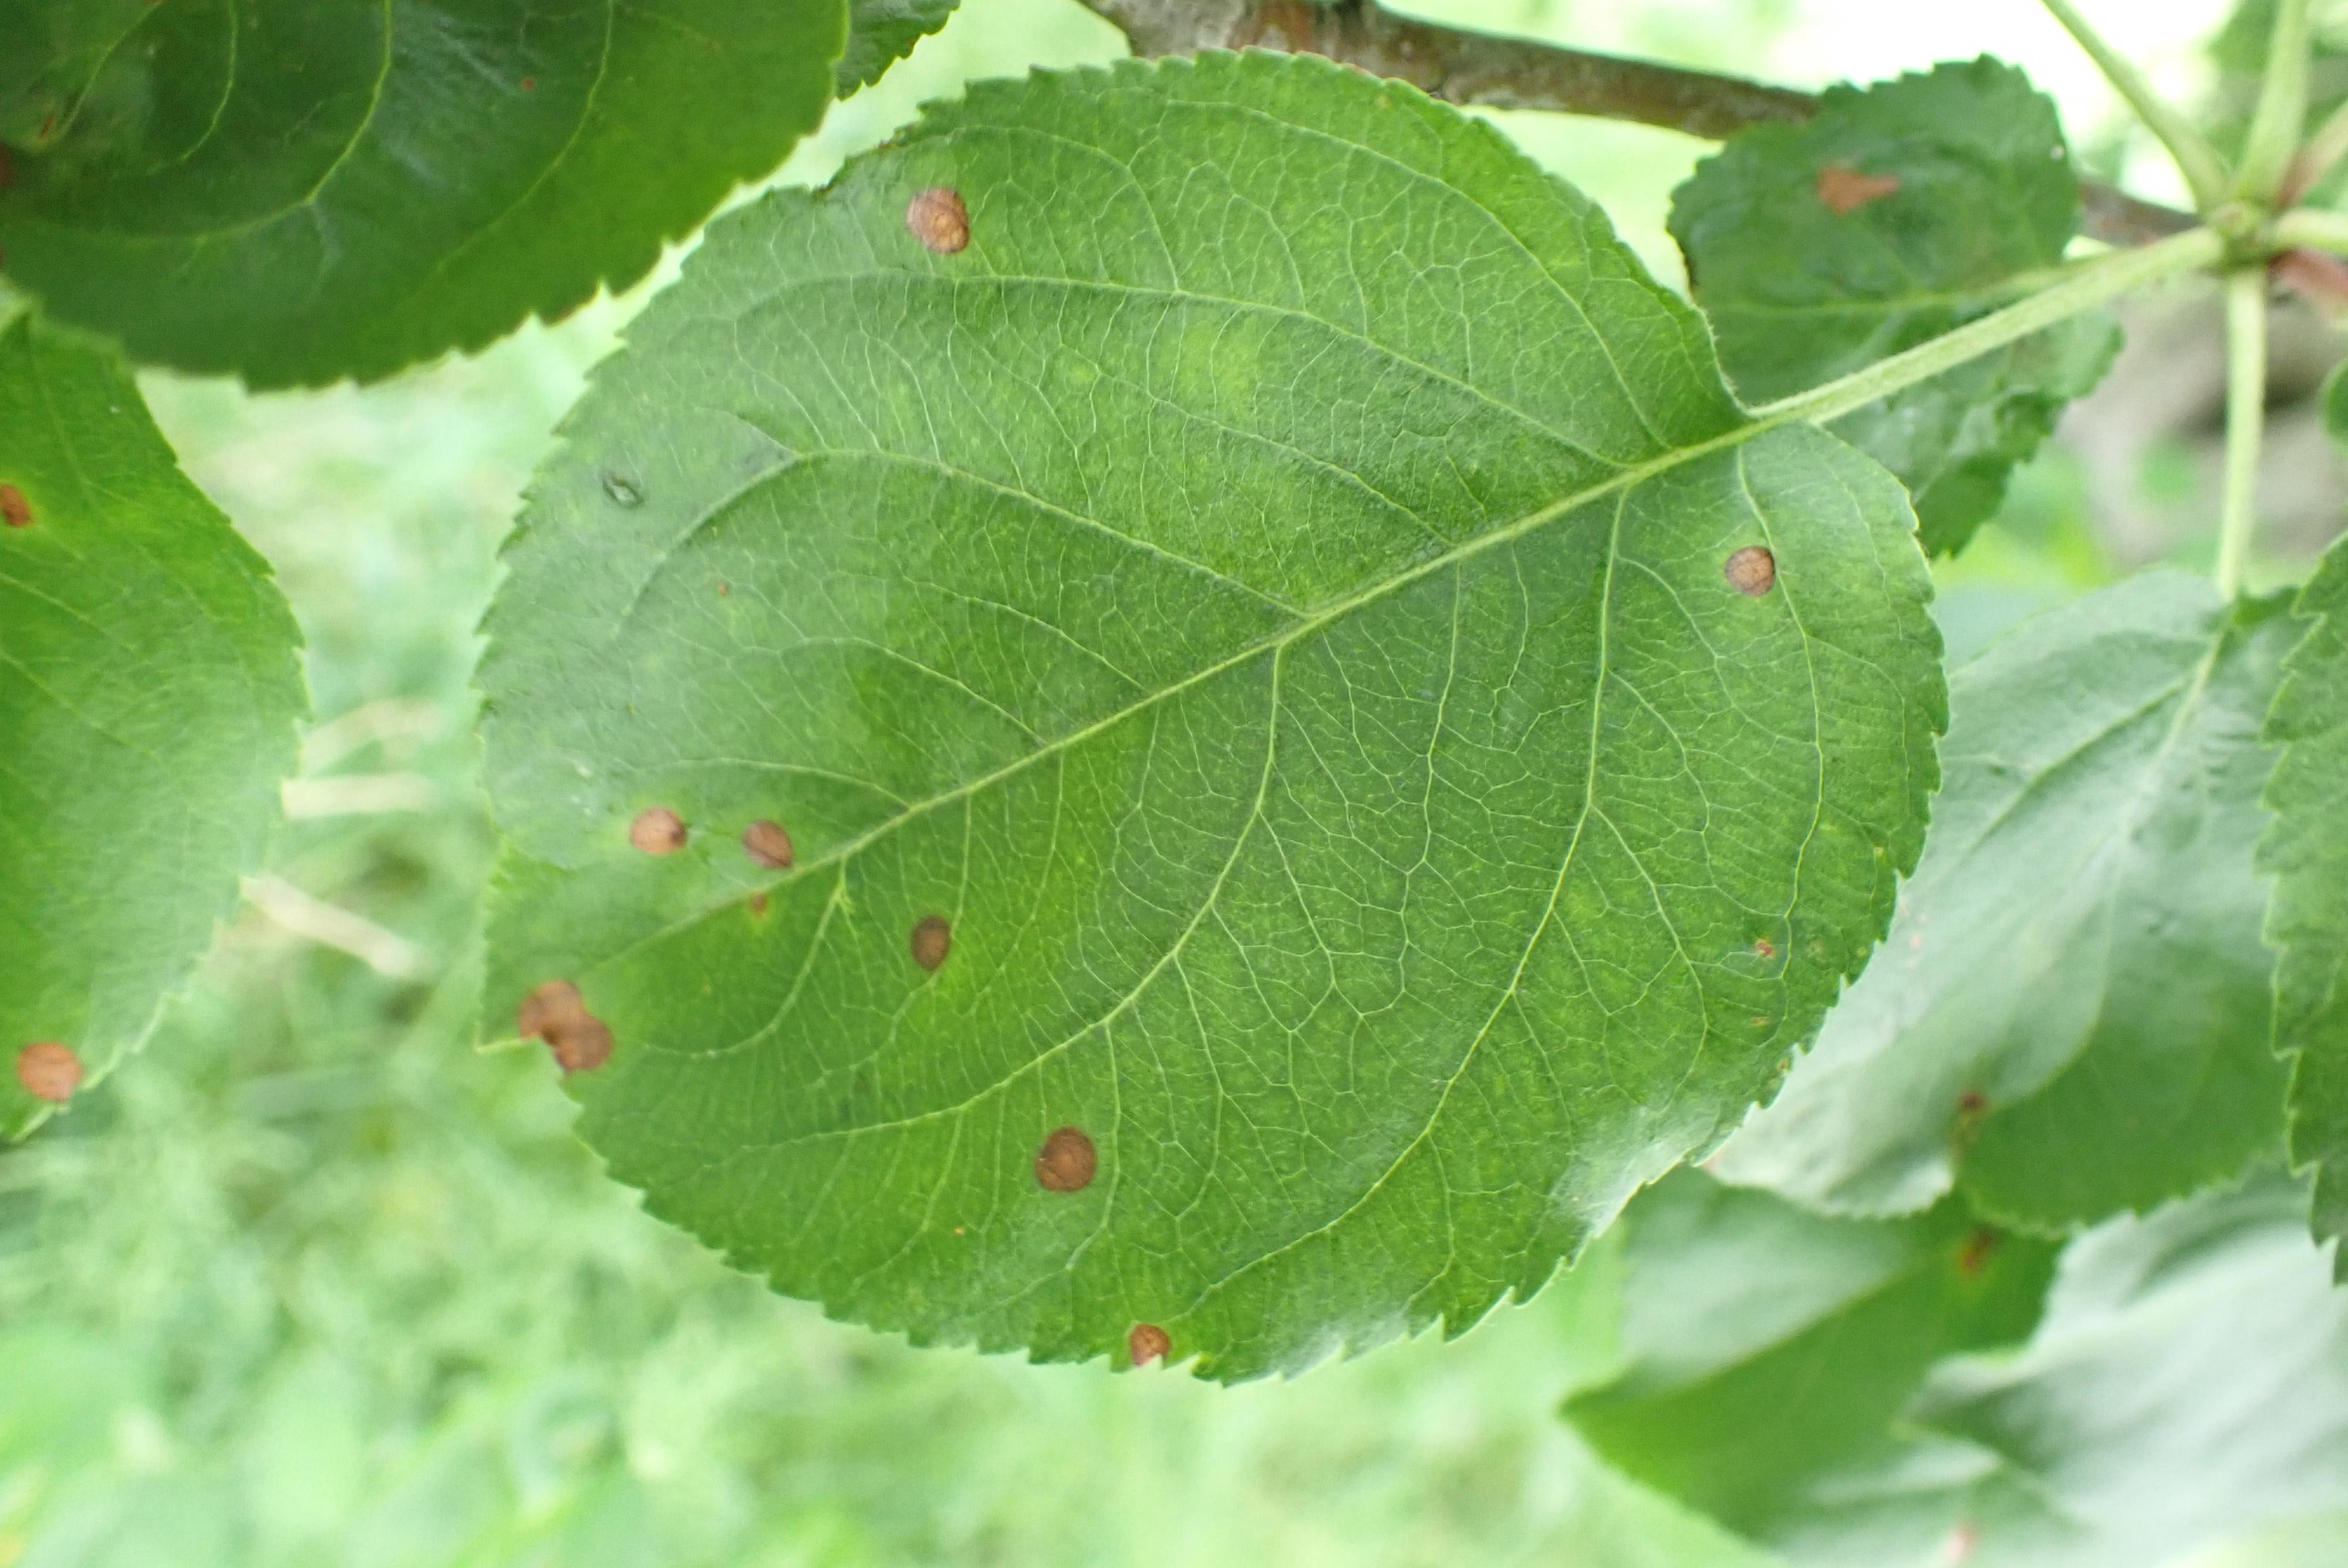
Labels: frog_eye_leaf_spot